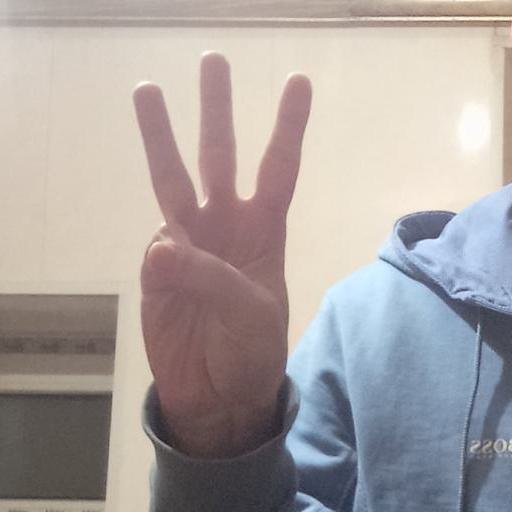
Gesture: three